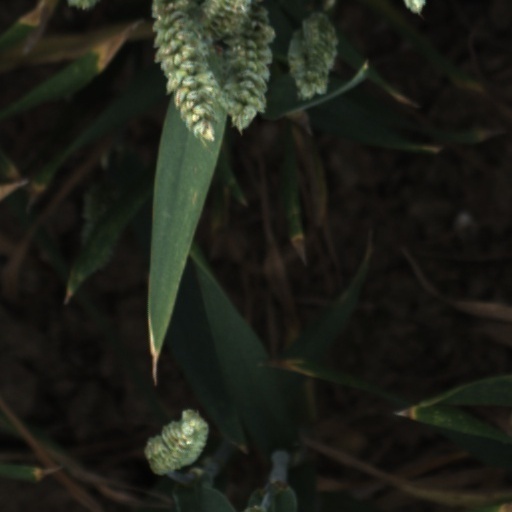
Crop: wheat